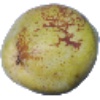
Label: Pear Williams 1